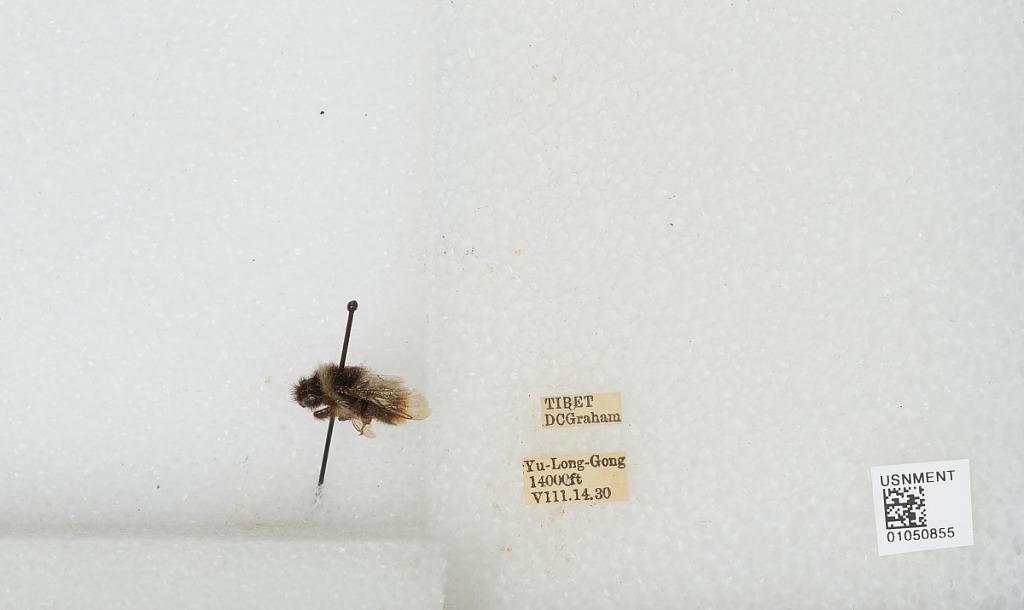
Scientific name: Bombus sp.
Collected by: D. Graham
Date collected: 1930-8-14
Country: China
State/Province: Tibet Autonomous Region
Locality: Yu-Long-Gong